History of Southend United F.C.

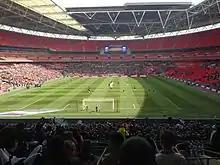
Southend United at Wembley

A transfer embargo at the start of the 2012–13 season meant that the club started its campaign with a depleted squad. The loan signing of Britt Assombalonga from Watford proved a success as the youngster scored 12 goals in 18 appearances. Blues went on a run of 14 games unbeaten which saw them reach 4th in the table. At the turn of the year Southend's form dramatically dropped, although the club reached its first ever Wembley cup final in the Football League Trophy. Paul Sturrock was sacked 2 weeks before the cup final but was controversially asked to manage the team for the final. Sturrock refused and watched the game from the stand. The Blues took a record 33,000 fans to the match, but lost 2–0 to Crewe Alexandra.